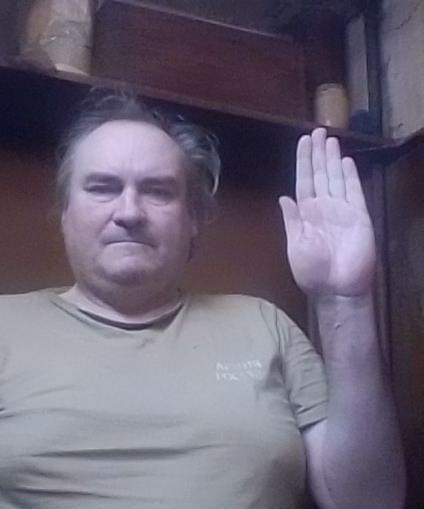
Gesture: stop